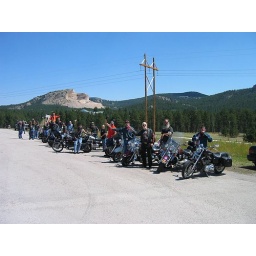
Group shot in front of Crazy Horse. I'm the fool in orange toward the back standing on my seat.